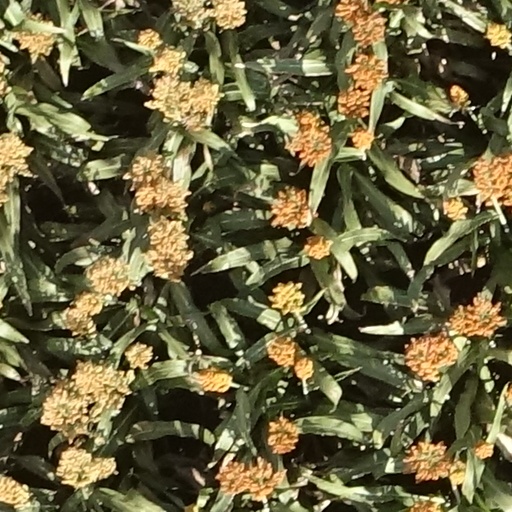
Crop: sorghum